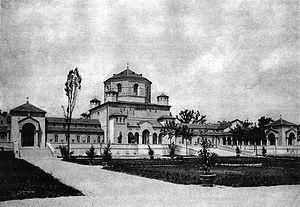
Le cimetière du Nord, avec 34 000 tombes, est l'un des plus grands de Munich. Créé en 1884 par l'ancienne municipalité de Schwabing, il se situe aujourd'hui dans le quartier de Schwabing-Freimann. Le Nordfriedhof comprend une chapelle, une morgue, un funérarium et un columbarium.